Alex Battler

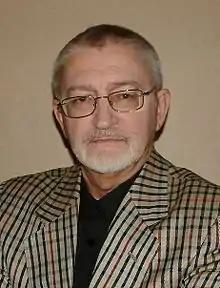

Alex Battler (born "Rafik Shagi-Akzamovich Aliyev" on December 10, 1946), known in Russia under the pen name Oleg Alekseyevich Arin, is a Soviet-born Russian-Canadian scholar and political writer. He is a member of the organization «Defend Science» (US).